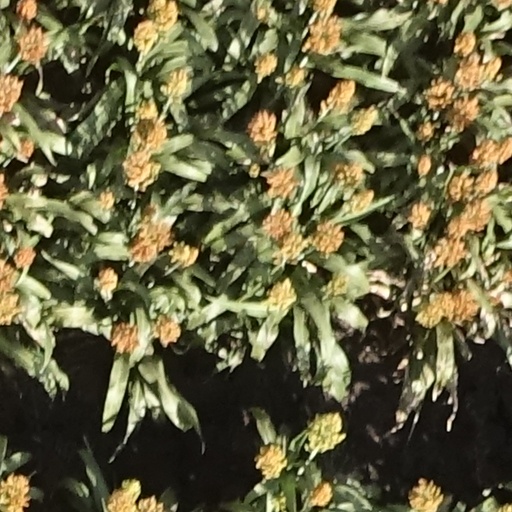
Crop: sorghum